Snow Globe Game

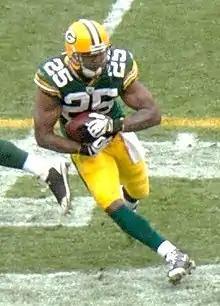
Grant in uniform rushing the ball during a game

The Seattle Seahawks began the 2007 season as the defending NFC West champions, three times running; they lost to the Chicago Bears in the Divisional Round of the 2006 playoffs. In the 2007 season, the Seahawks went 10–6, good enough for their fourth straight division crown and the third seed of the playoffs. After starting the season 4–4, the Seahawks won 5 straight games before losing 2 of their last 3. As the NFC West champion and the fifth seed in the playoffs, the Seahawks played host to the Washington Redskins (now called the Washington Commanders) in the Wild Card round, where they won 35–14.